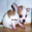
Label: dog